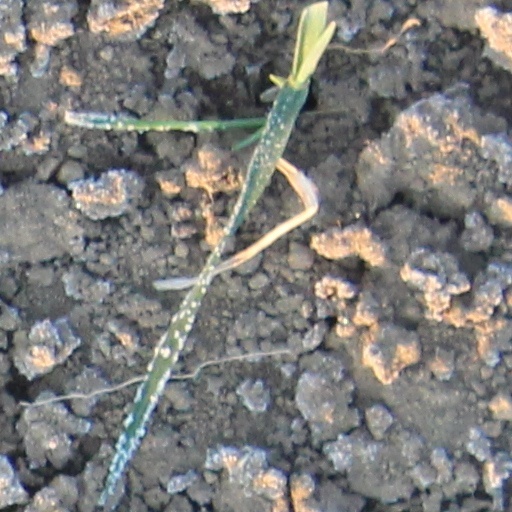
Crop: wheat